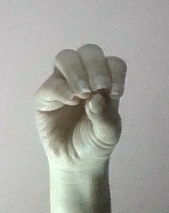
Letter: ha